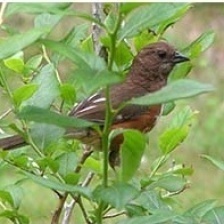
Species: EASTERN TOWEE
Scientific name: PIPILO ERYTHROPHTHALMUS